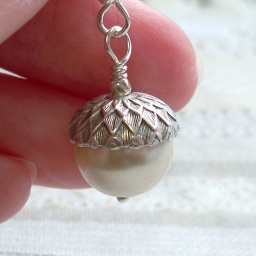
My favorite beadcaps again, in sterling silver plated brass this time, with a creamy white glass pearl.